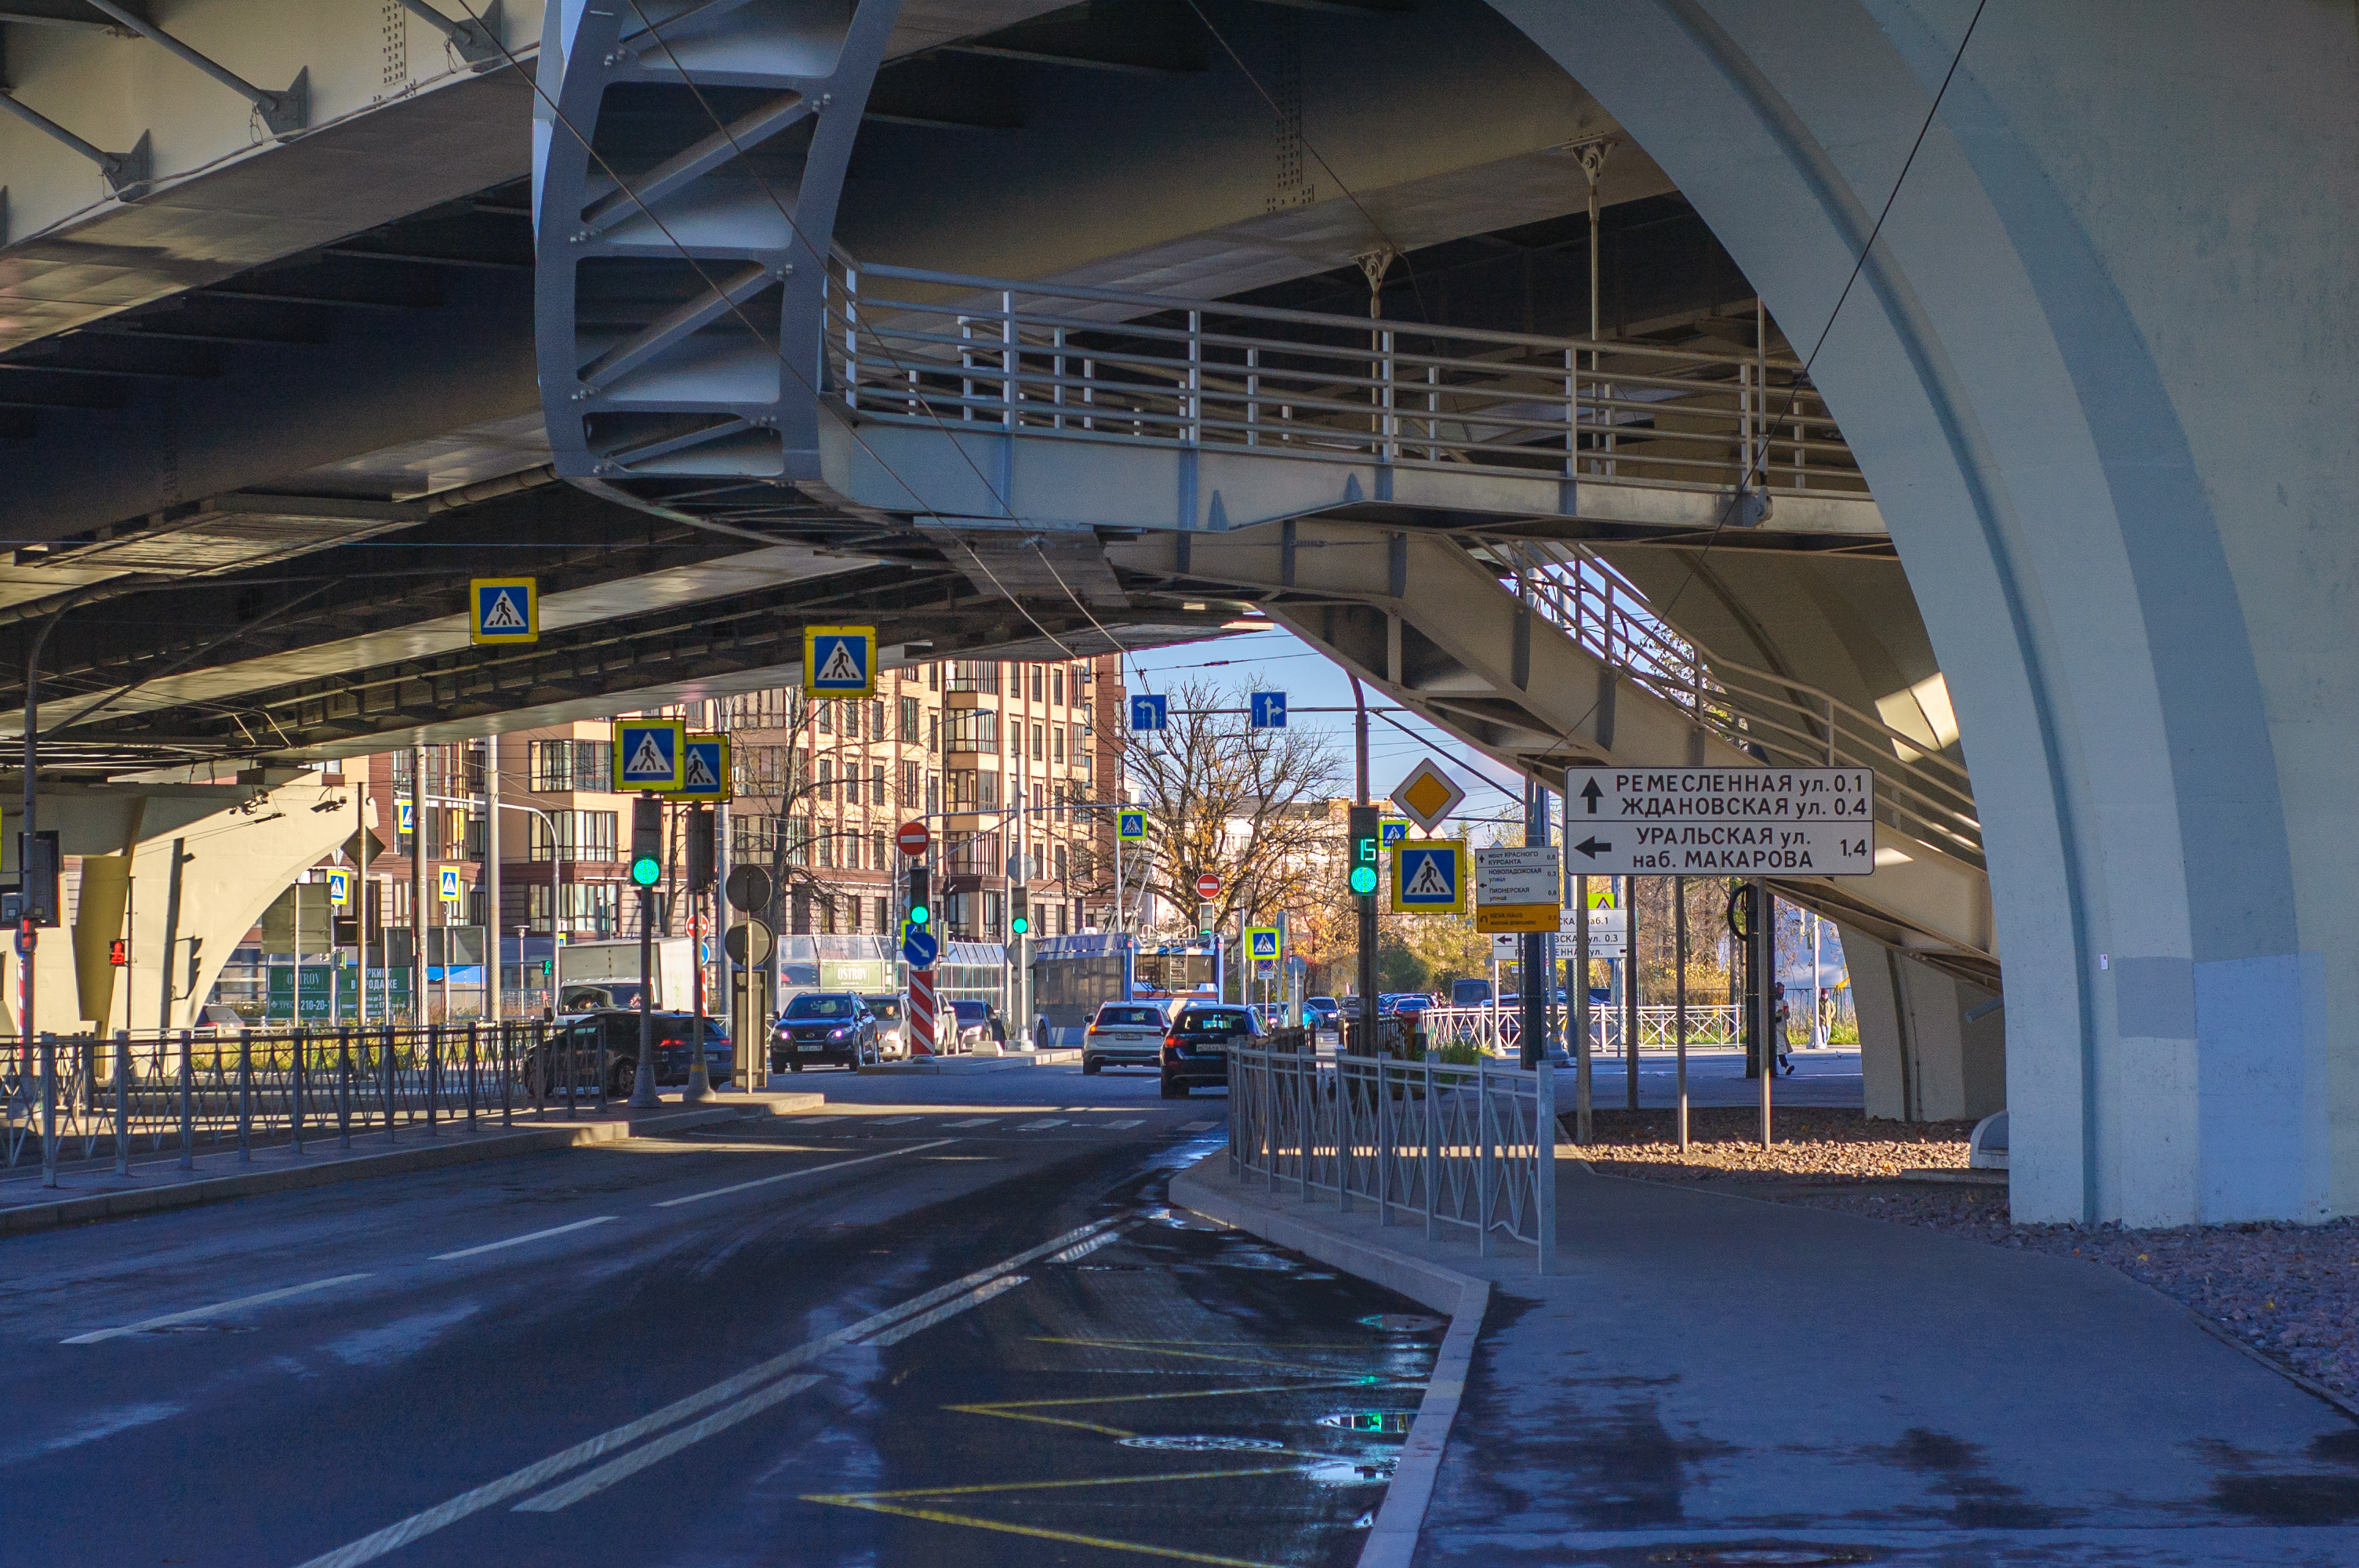
images, infrastructure, building, road surface, line, bridge, urban design, city, road, symmetry, facade, mixed use, electricity, overpass, metal, sky, beam, pedestrian, train station, steel, nonbuilding structure, street, reflection, car, night, arch, evening, shade, daylighting, shadow, downtown, traffic, concrete, street light, transport, girder bridge, commercial building, asphalt, lane, walkway, intersection, winter